Józef Bujak

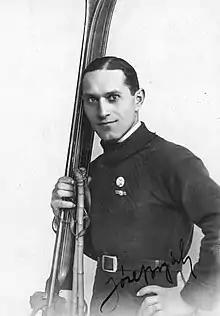

Józef Bujak (31 October 1898 – 22 April 1949) was a Polish cross-country skier who competed in the 1928 Winter Olympics.